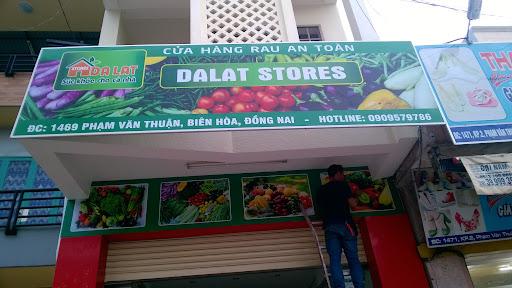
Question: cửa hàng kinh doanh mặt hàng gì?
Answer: cửa hàng kinh doanh rau củ